Salonia Matidia

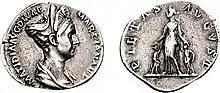
Denarius showing Matidia Augusta as the goddess Pietas, holding hands with her daughters Sabina and Matidia Minor

Matidia later married Lucius Scribonius Libo Rupilius Frugi Bonus, who was suffect consul in 88. Frugi had a daughter called Rupilia Faustina from an earlier marriage. Faustina would go on to marry the Roman Senator Marcus Annius Verus, their daughter became empress Faustina the Elder and their son Marcus Annius Verus's son became emperor Marcus Aurelius.